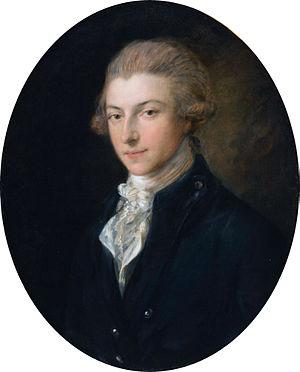
Cette page fournit une liste chronologique de tableaux du peintre anglais Thomas Gainsborough